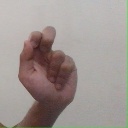
अक्षर: ढ